Mitral annular disjunction

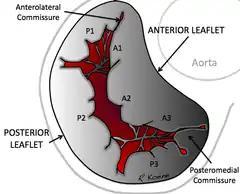
Transverse view of mitral valve with labeled posterior valve leaflet

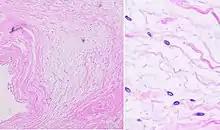
Histopathology of mitral valve with myxomatous degeneration

MAD can be found in approximately 30% of patients with mitral valve prolapse, which affects 1-3% of the population. The condition is reported to be more common in women and typically presents as chest pain.